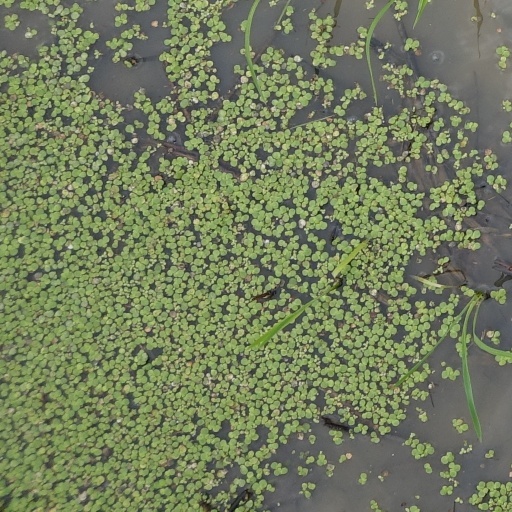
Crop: rice